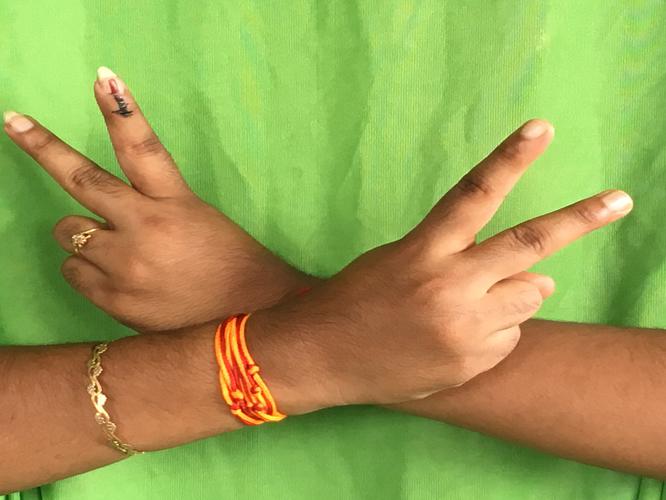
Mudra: Kartariswastika
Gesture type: double_hand